Frederick III, Duke of Lorraine

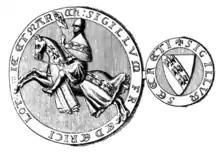
SIGILLUM FREDERICI LOT[HARING]IE ET MARCH[IONIS

]Frederick III (1240 – 31 December 1303) was the Duke of Lorraine from 1251 to his death. He was the only son and successor of Matthias II and Catherine of Limburg.